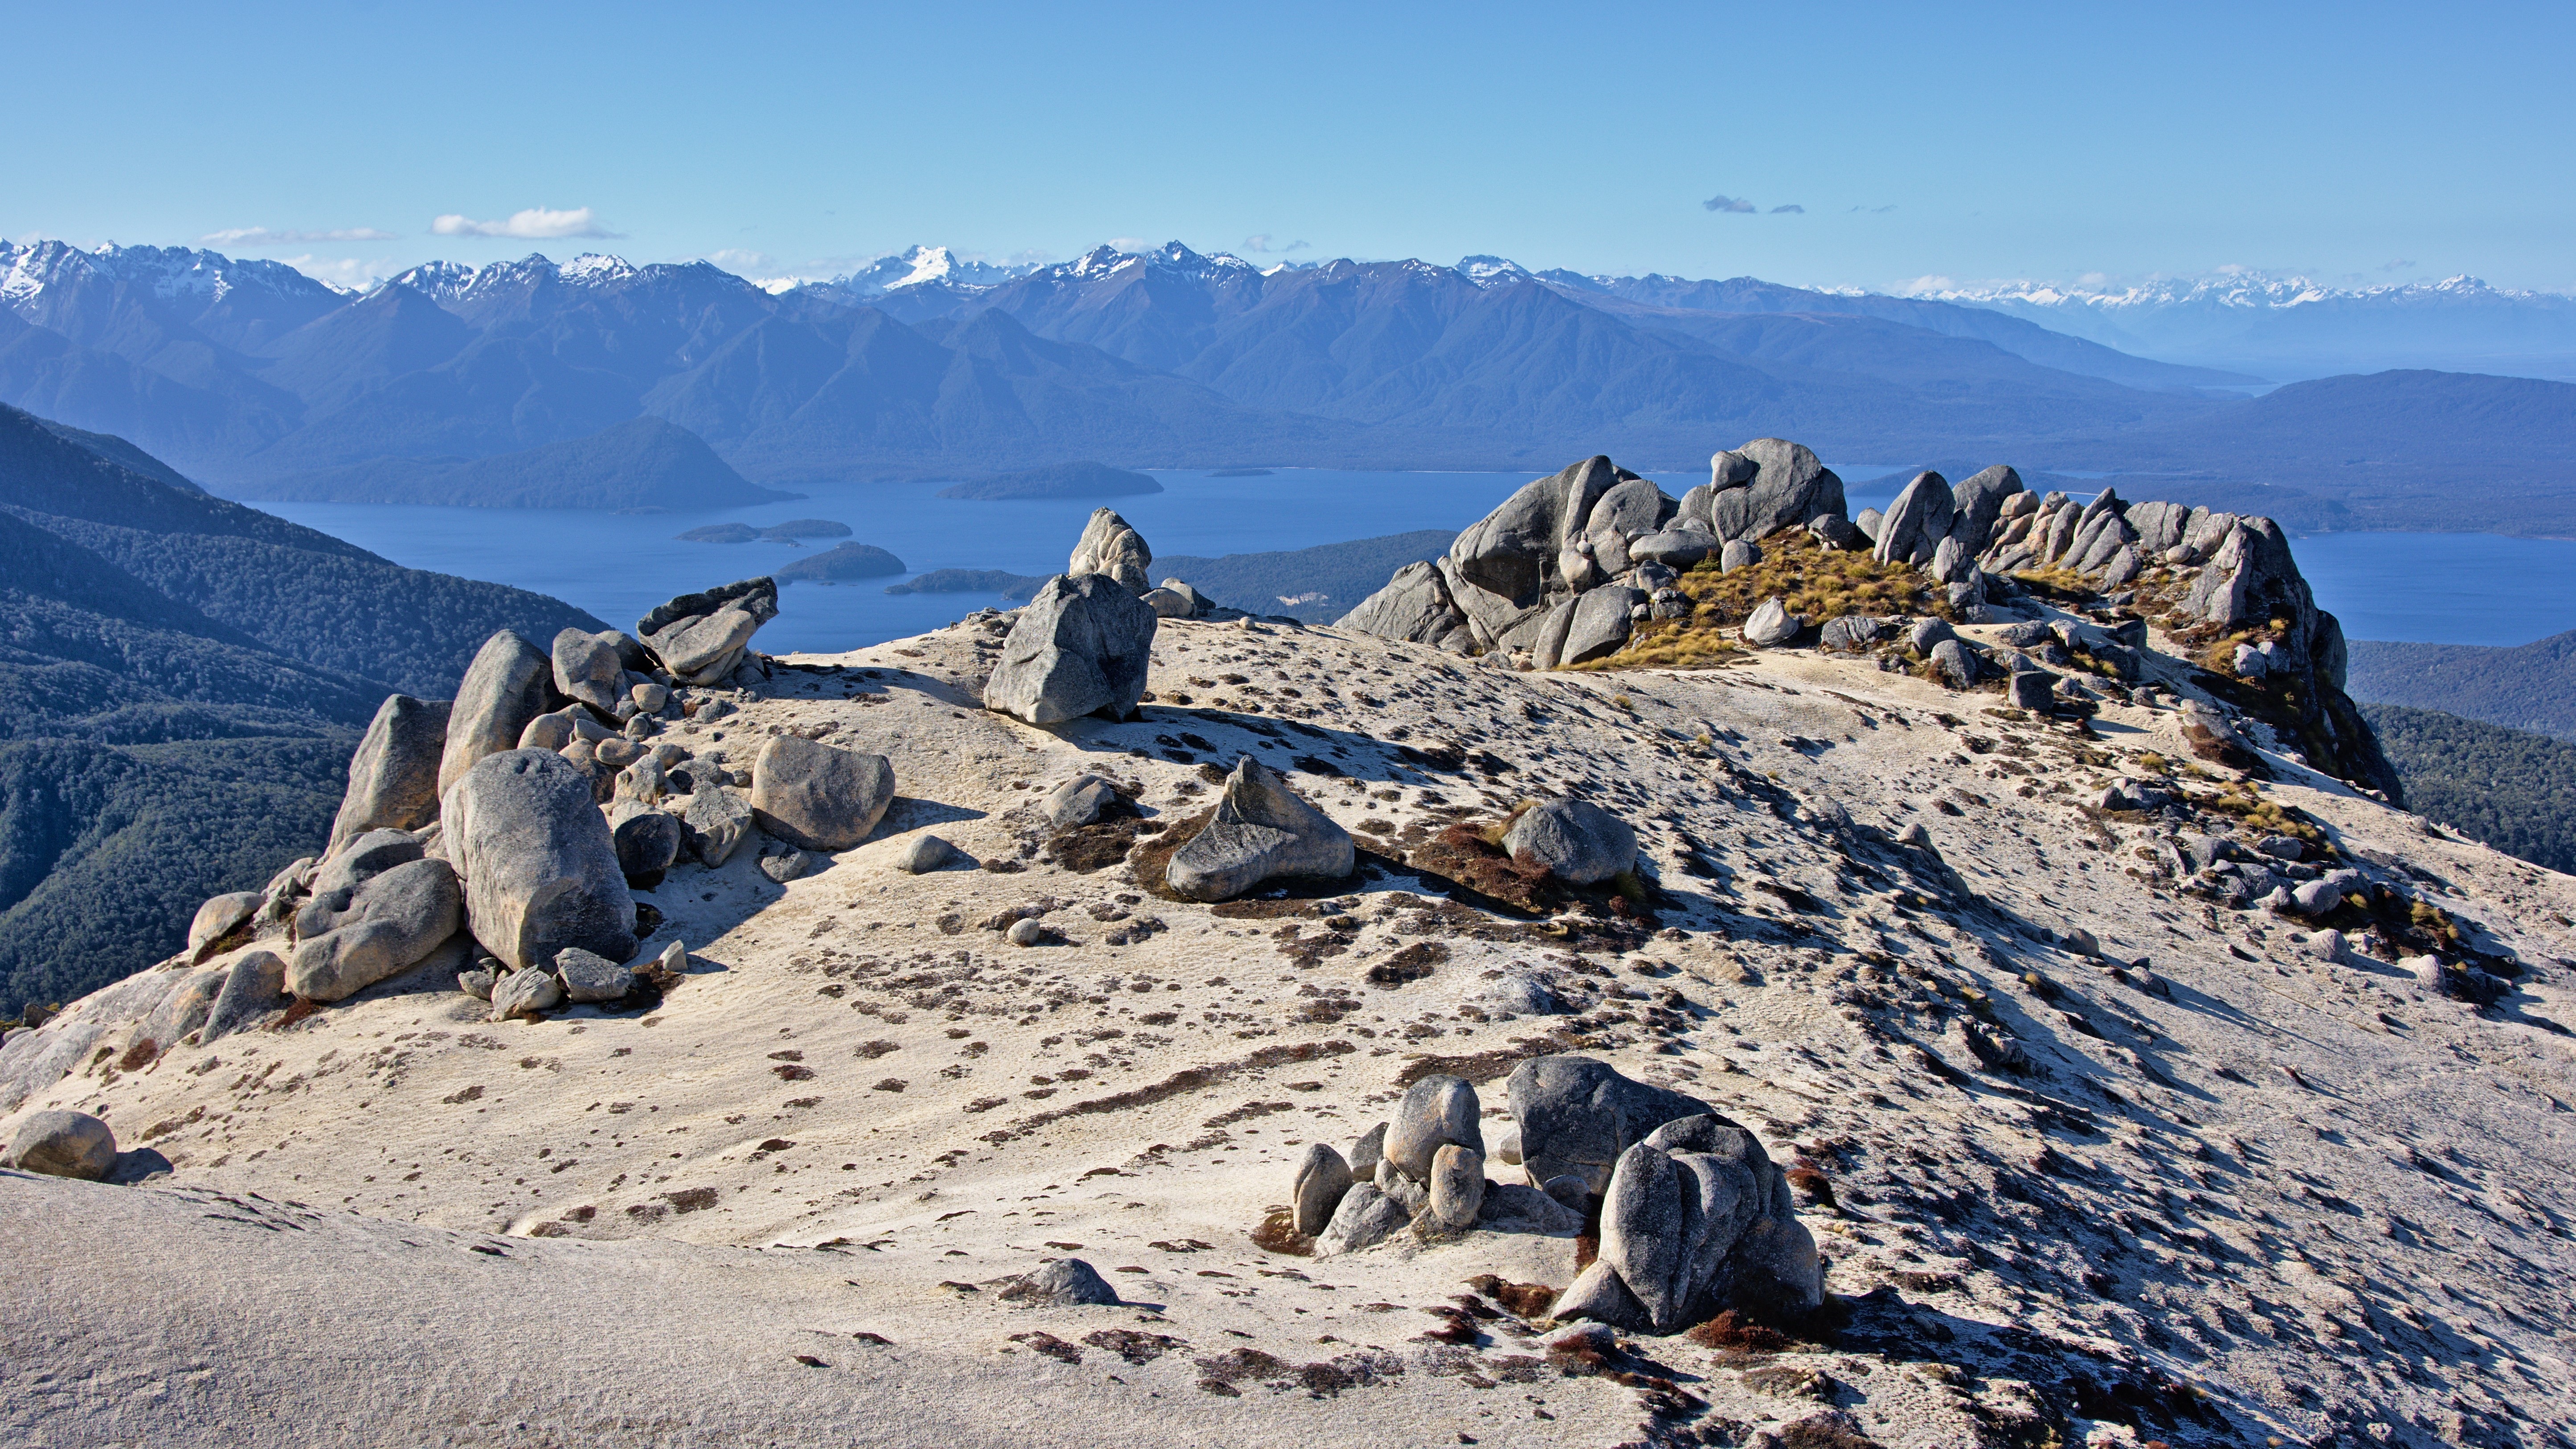
landscape, rock, wilderness, walking, mountain, snow, adventure, mountain range, ridge, summit, mountaineering, geology, alps, backpacking, plateau, fell, moraine, landform, geographical feature, mountainous landforms